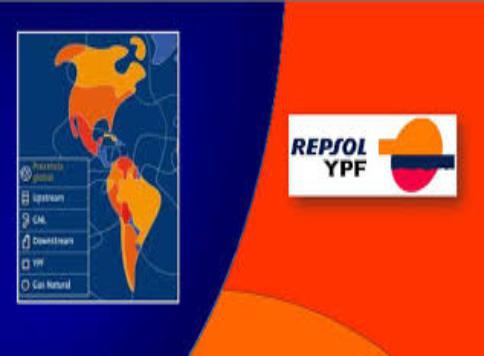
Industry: Others